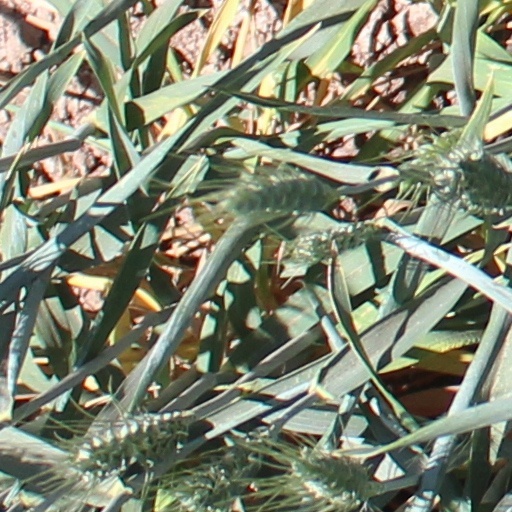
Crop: wheat